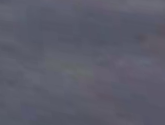
Surface type: asphalt